Jean-Pierre Melville

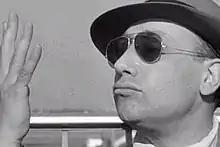
Melville in "Breathless" (1960)

Jean-Pierre Grumbach (20 October 1917 – 2 August 1973), known professionally as Jean-Pierre Melville, was a French filmmaker. Considered a spiritual godfather of the French New Wave, he was one of the first fully-independent French filmmakers to achieve commercial and critical success. His works include the crime dramas "Bob le flambeur" (1956), "Le Doulos" (1962), "Le Samouraï" (1967), and "Le Cercle Rouge" (1970), and the war films "Le Silence de la mer" (1949) and "Army of Shadows" (1969).